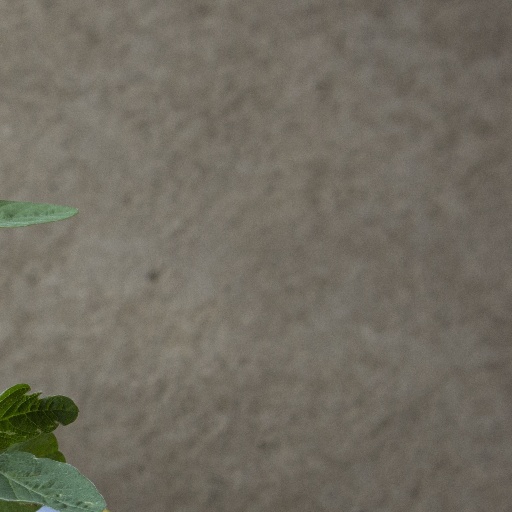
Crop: soybean